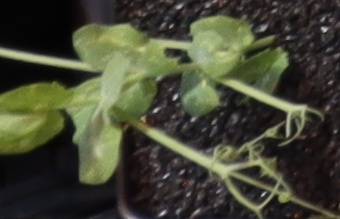
Label: Field Pea